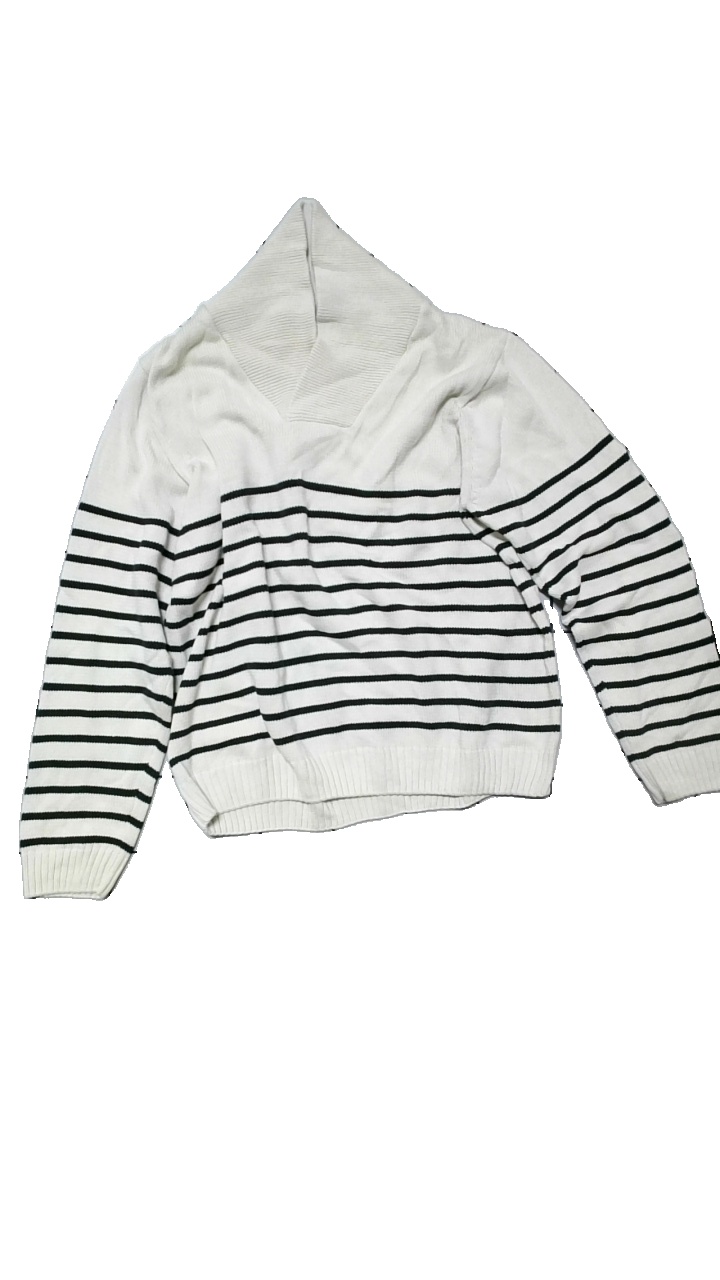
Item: Sweater (Men)
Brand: Ellos
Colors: Black, White
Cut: Regular
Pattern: Striped
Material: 100% cotton
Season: All
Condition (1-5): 3
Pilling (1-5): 4
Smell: Minor
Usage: Reuse
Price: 50-100